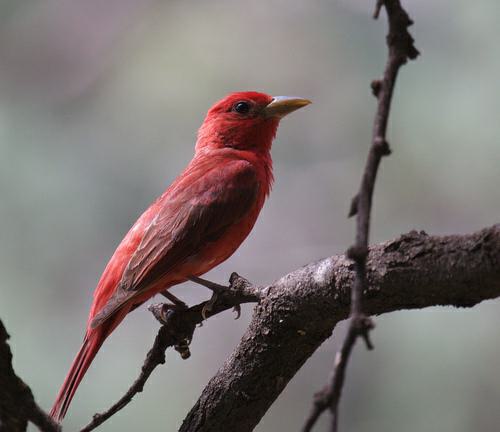
A photo of a summer tanager